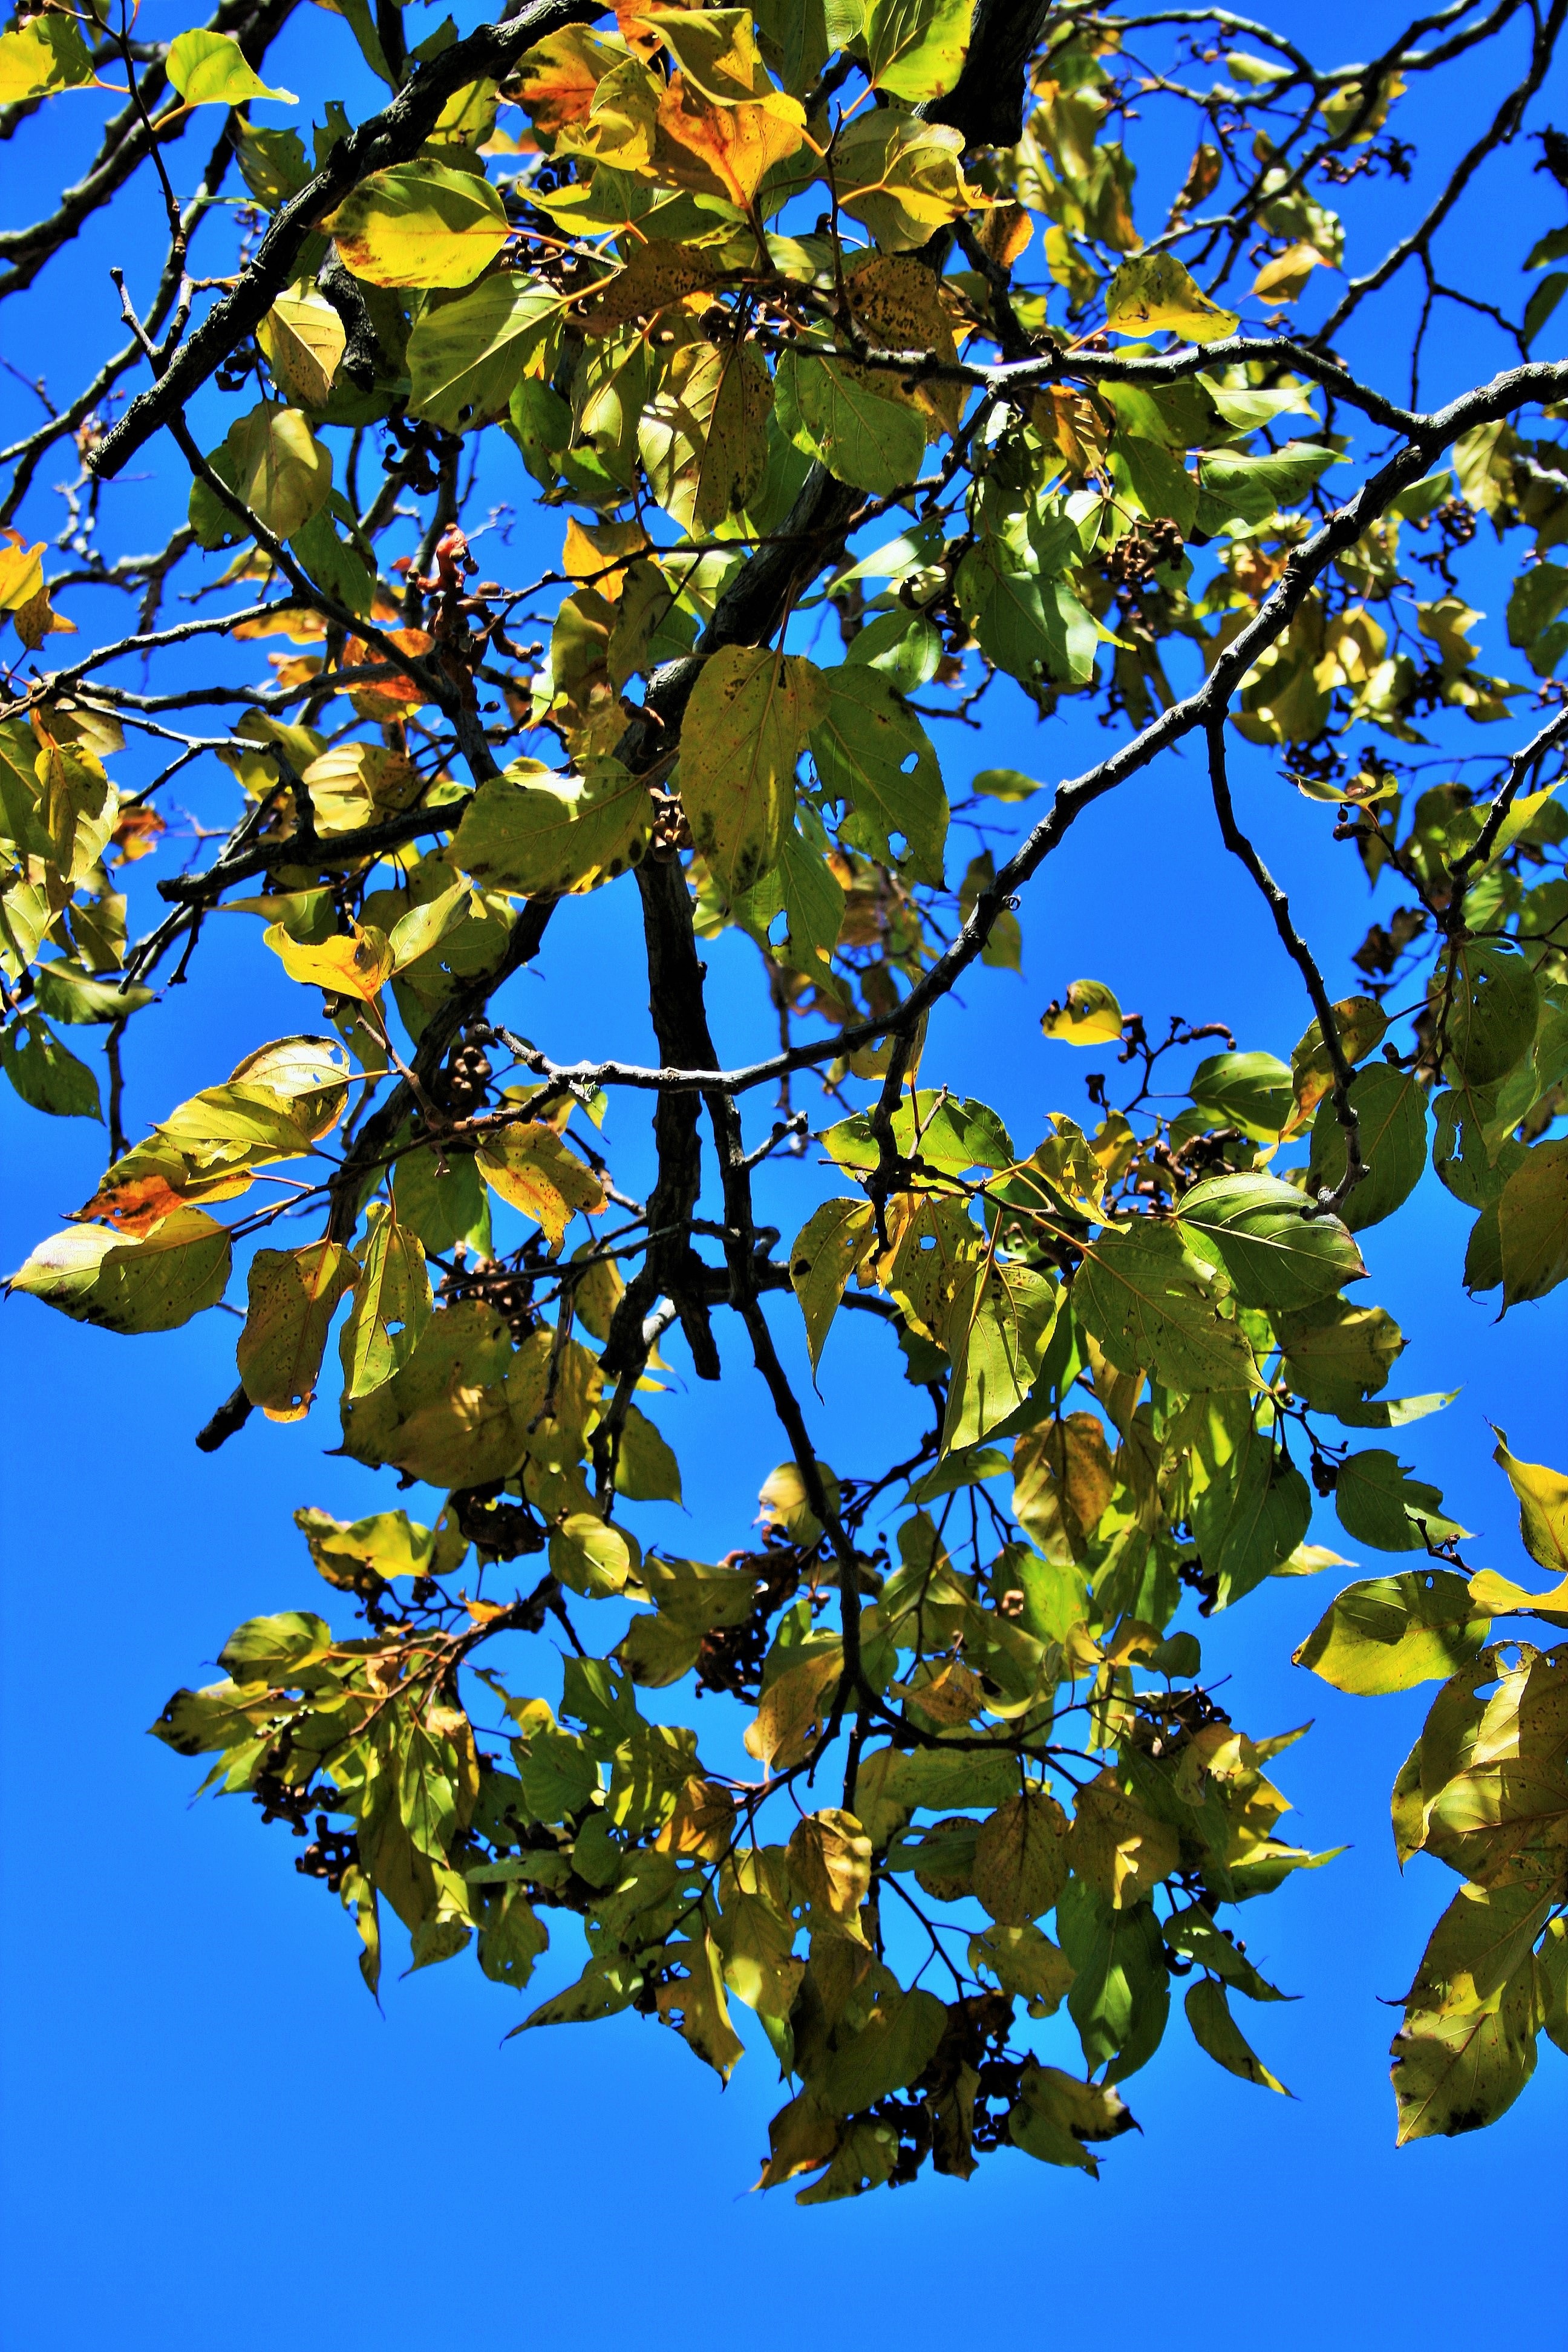
tree, nature, branch, blossom, plant, sky, sunlight, leaf, flower, green, produce, birch, autumn, botany, yellow, flora, season, leaves, twigs, shrub, branches, deciduous, flowering plant, maidenhair tree, woody plant, land plant, japanese raisin